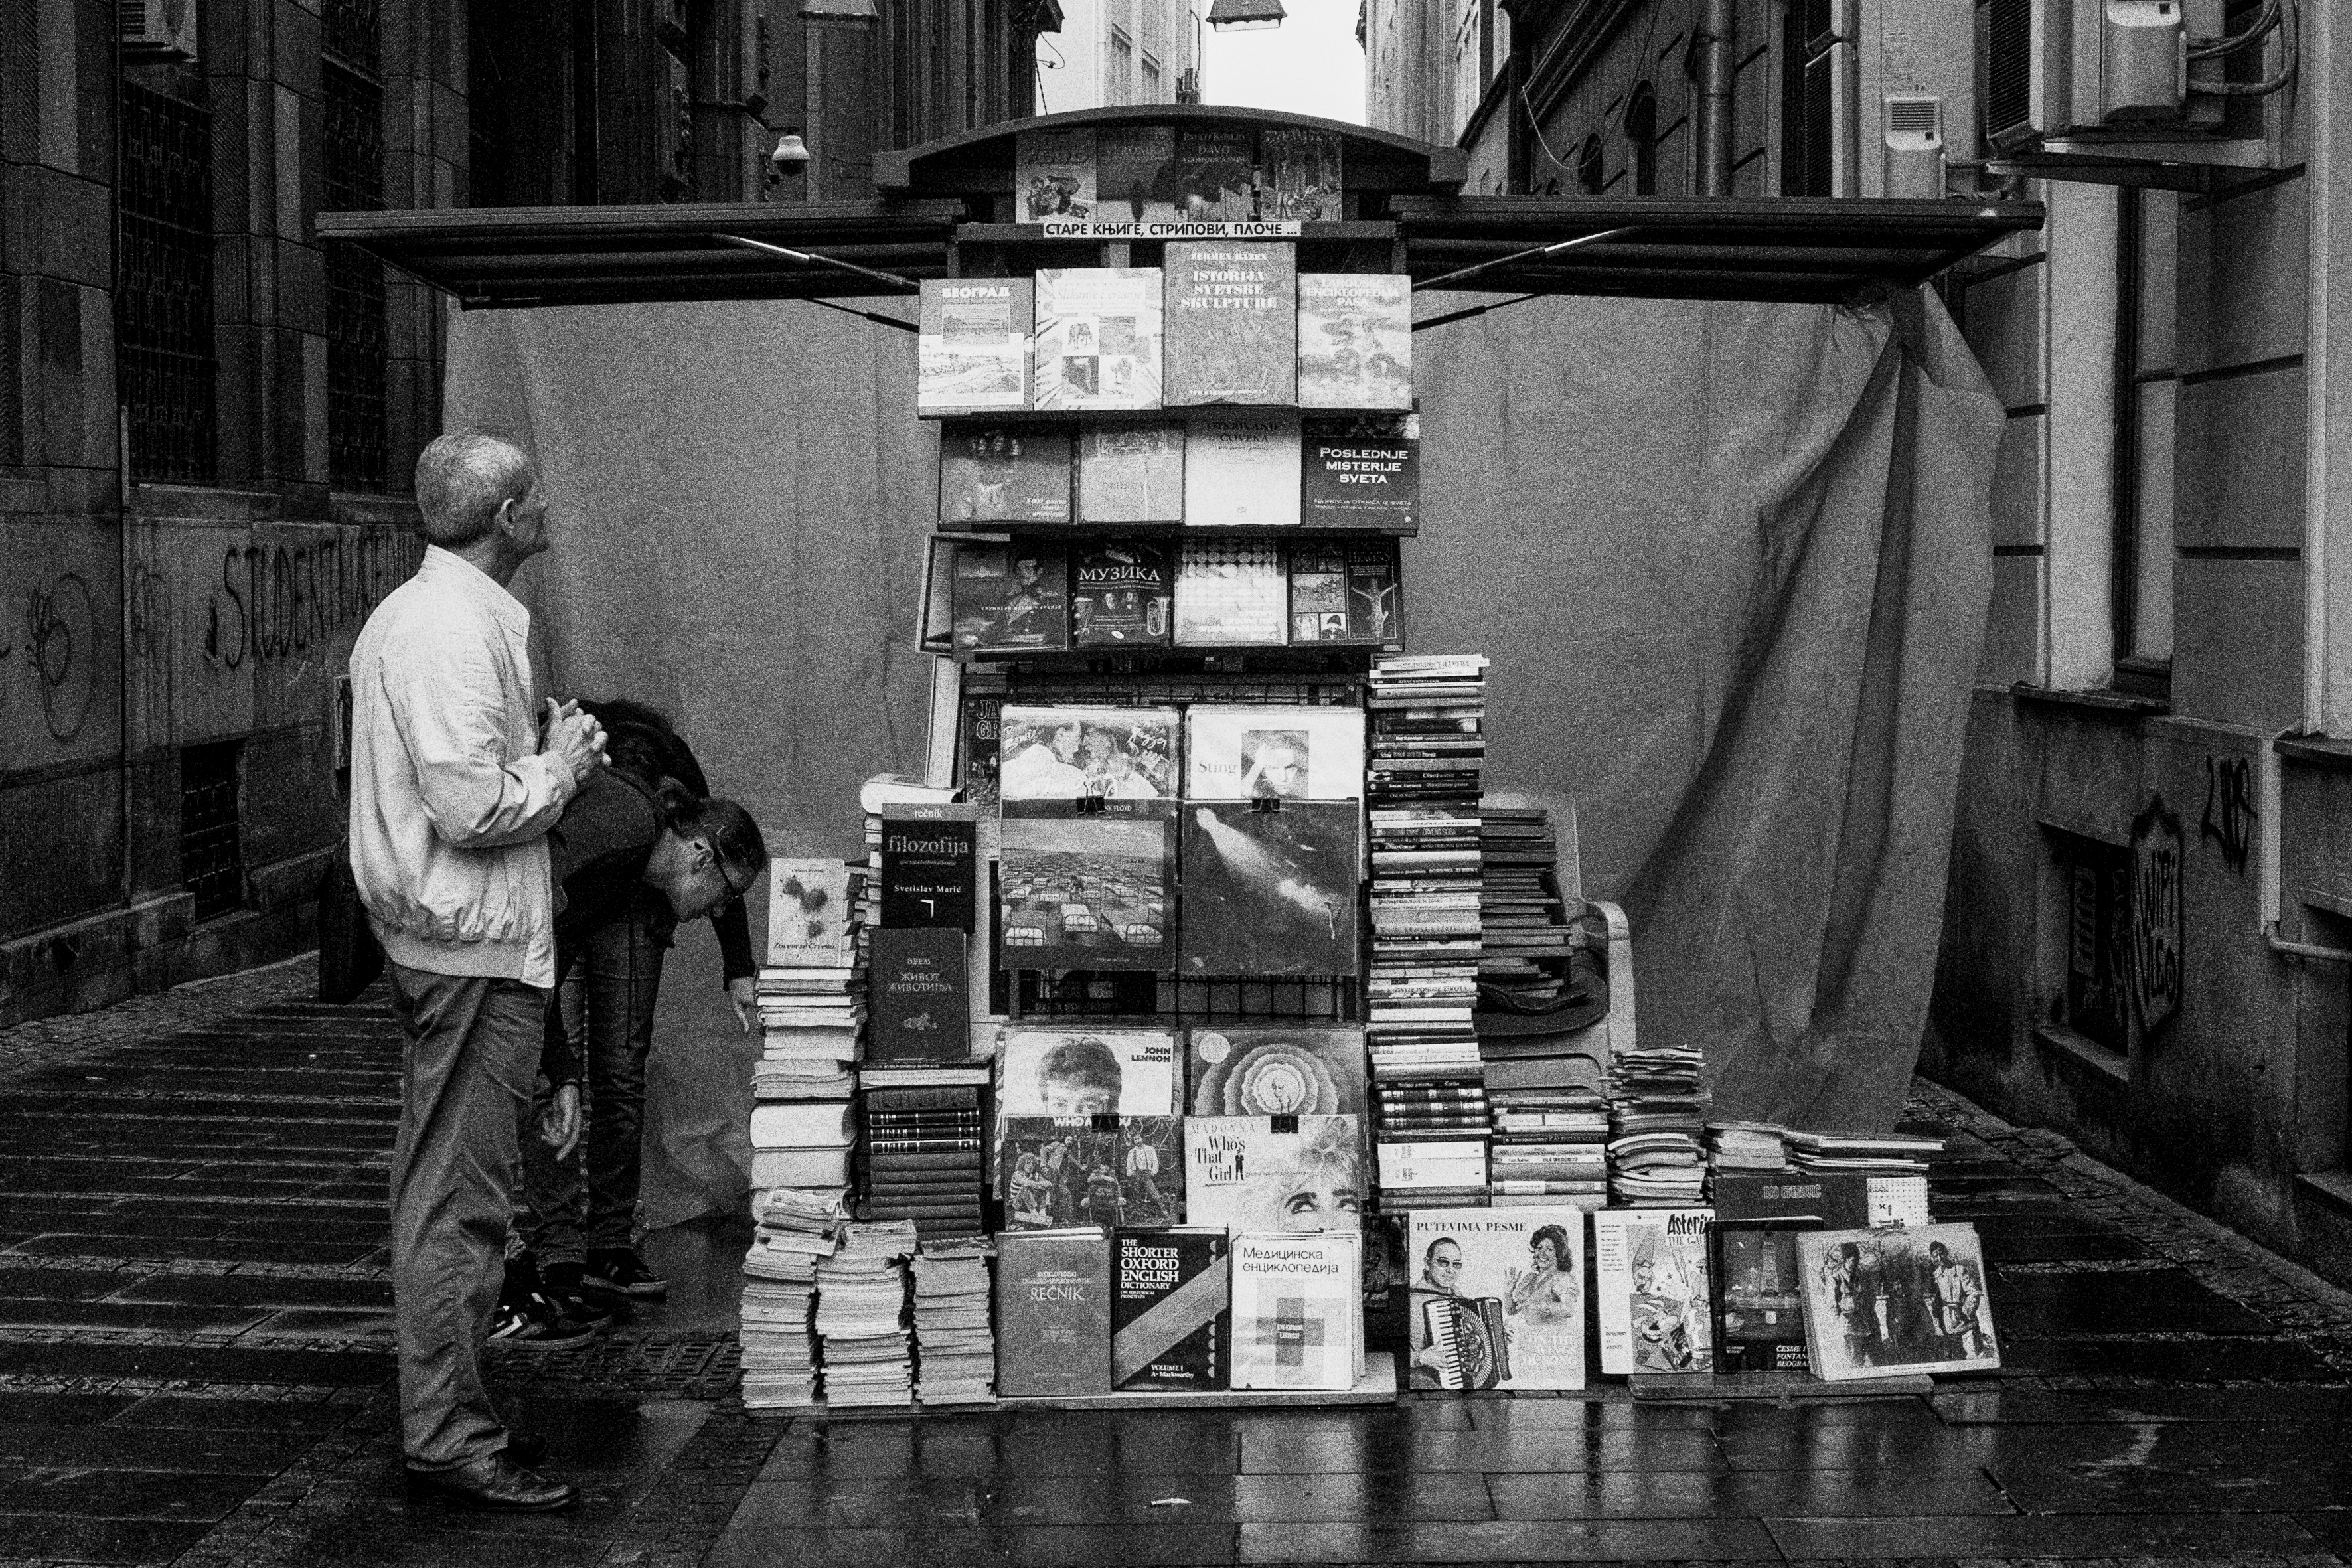
black and white, road, white, street, photography, alley, urban, travel, fujifilm, black, monochrome, bw, blackandwhite, blackwhite, serbia, cool image, infrastructure, photograph, snapshot, noiretblanc, image, fuji, fujix, fujixe1, belgrade, urban area, monochrome photography, film noir